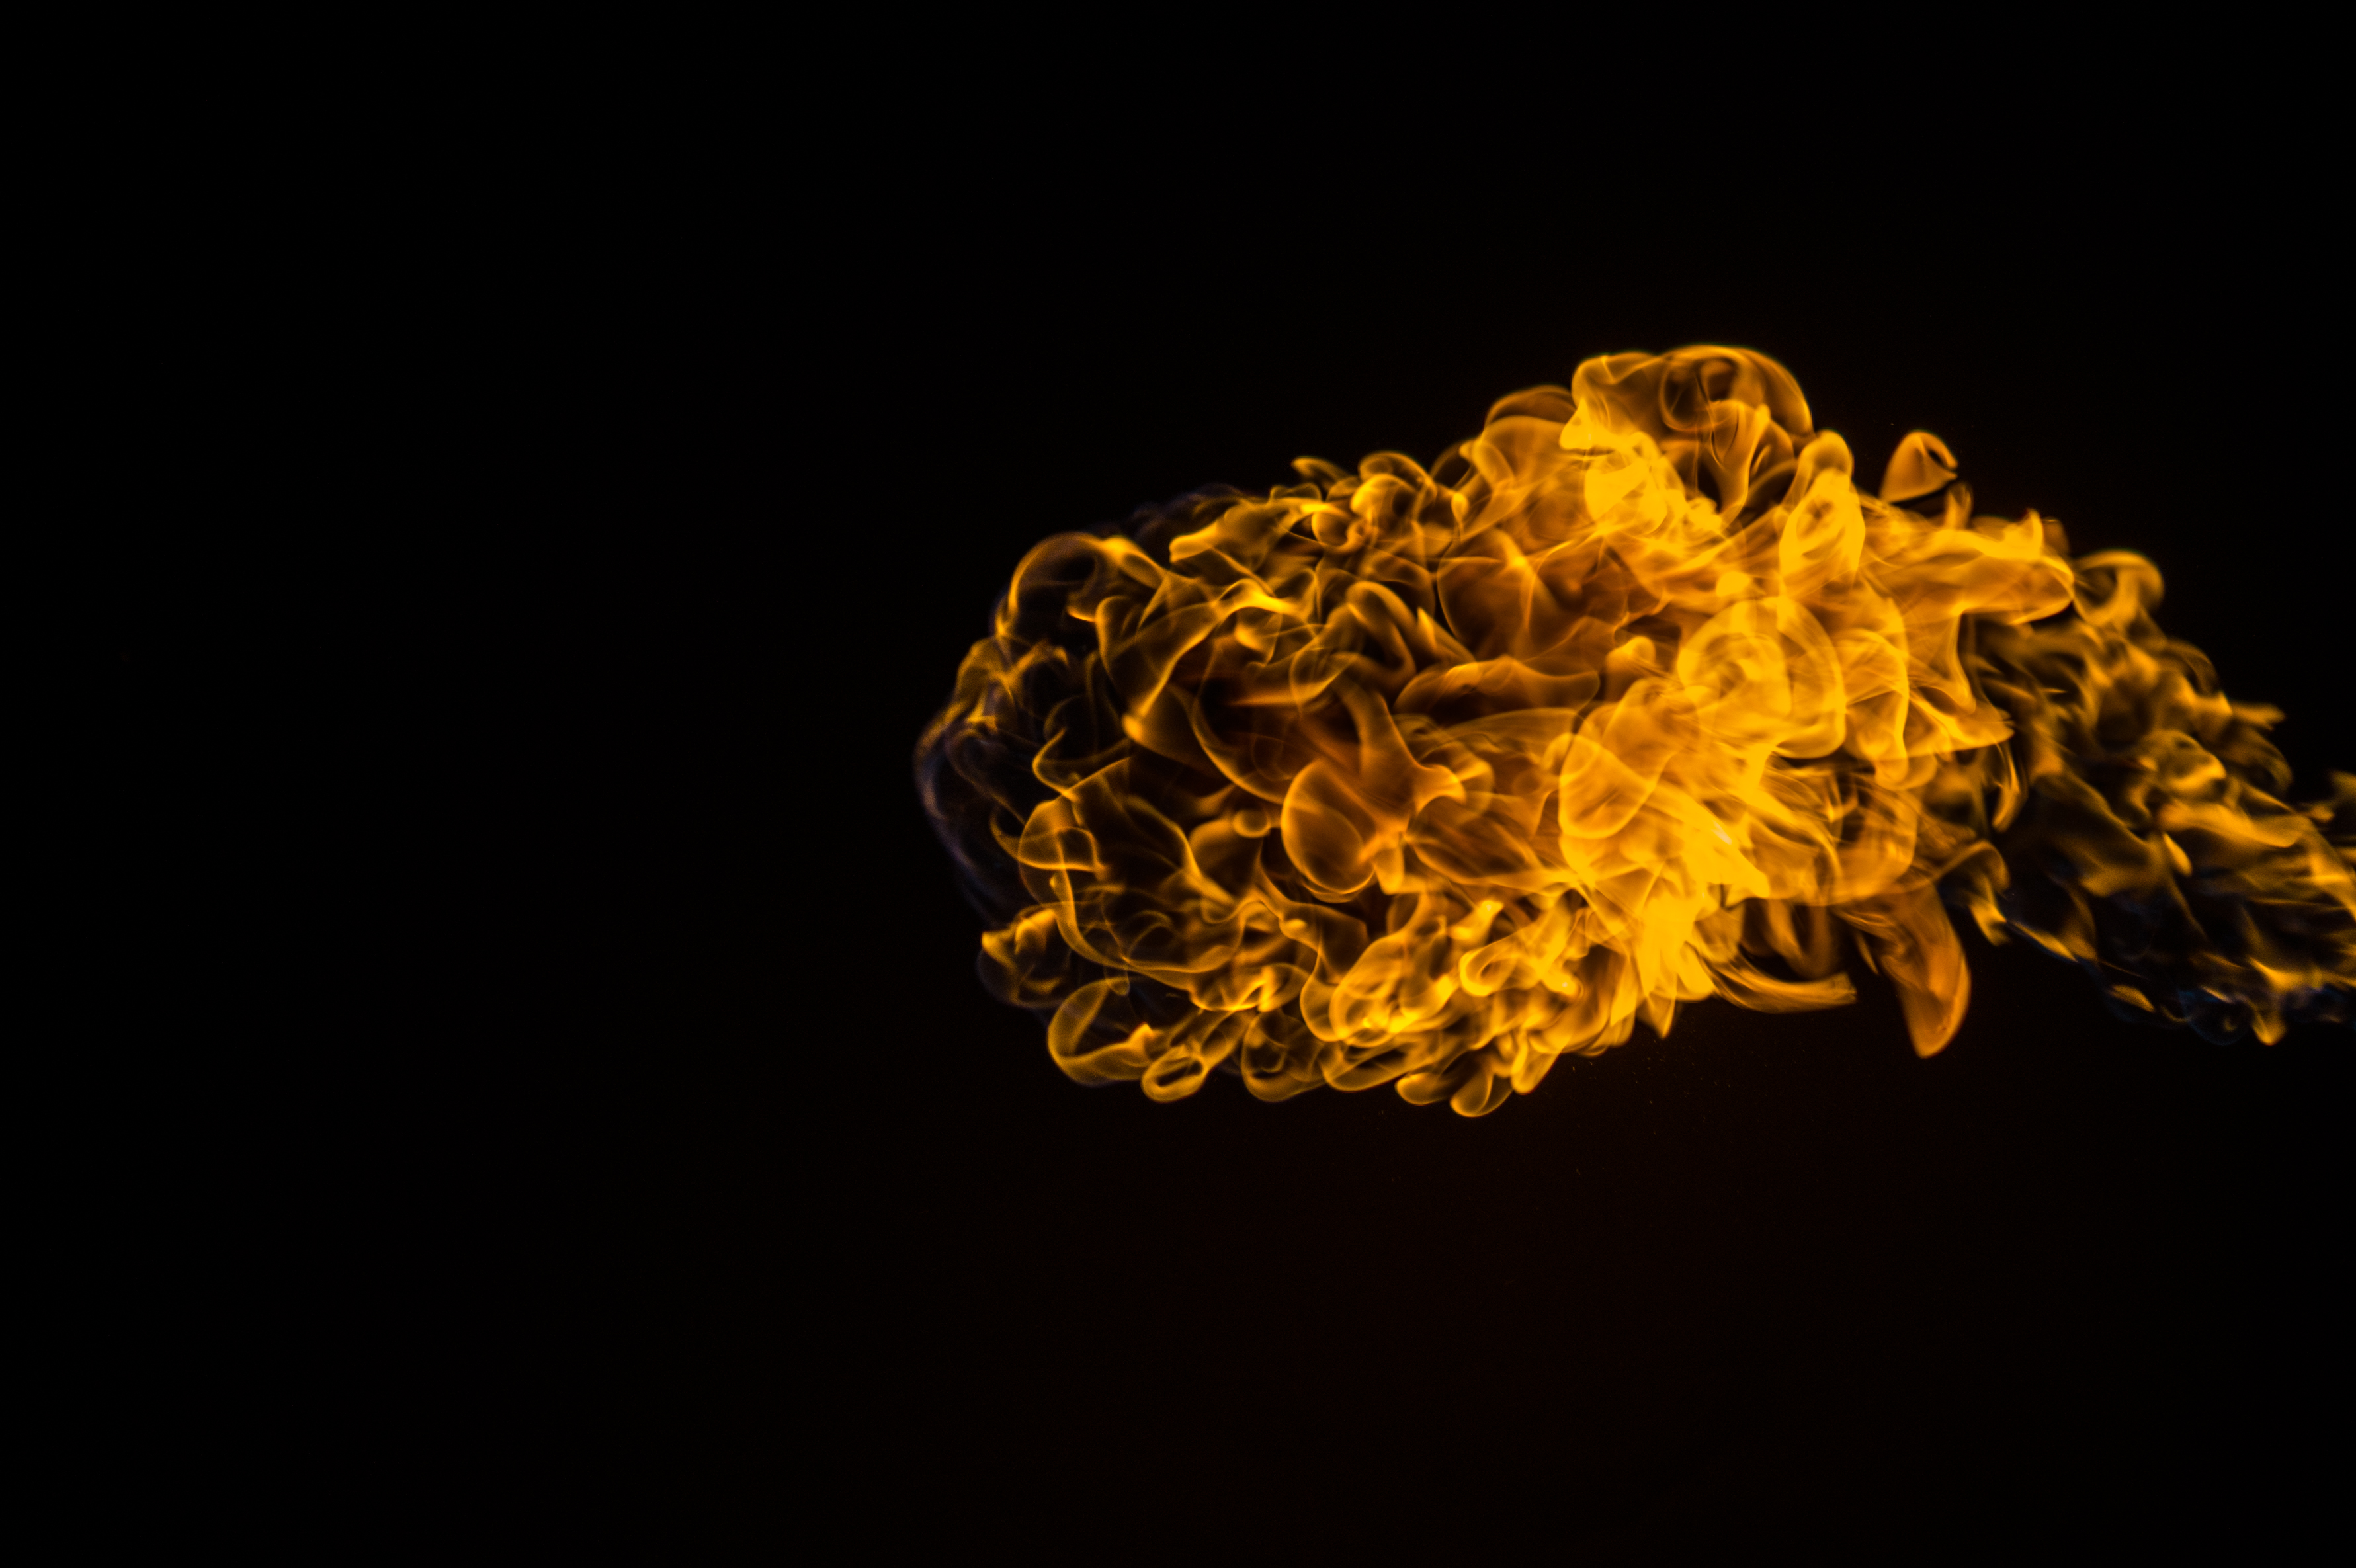
light, night, sunlight, leaf, flower, pollen, reflection, flame, fire, darkness, yellow, lighting, heat, inferno, circle, hot, hell, organ, macro photography, computer wallpaper